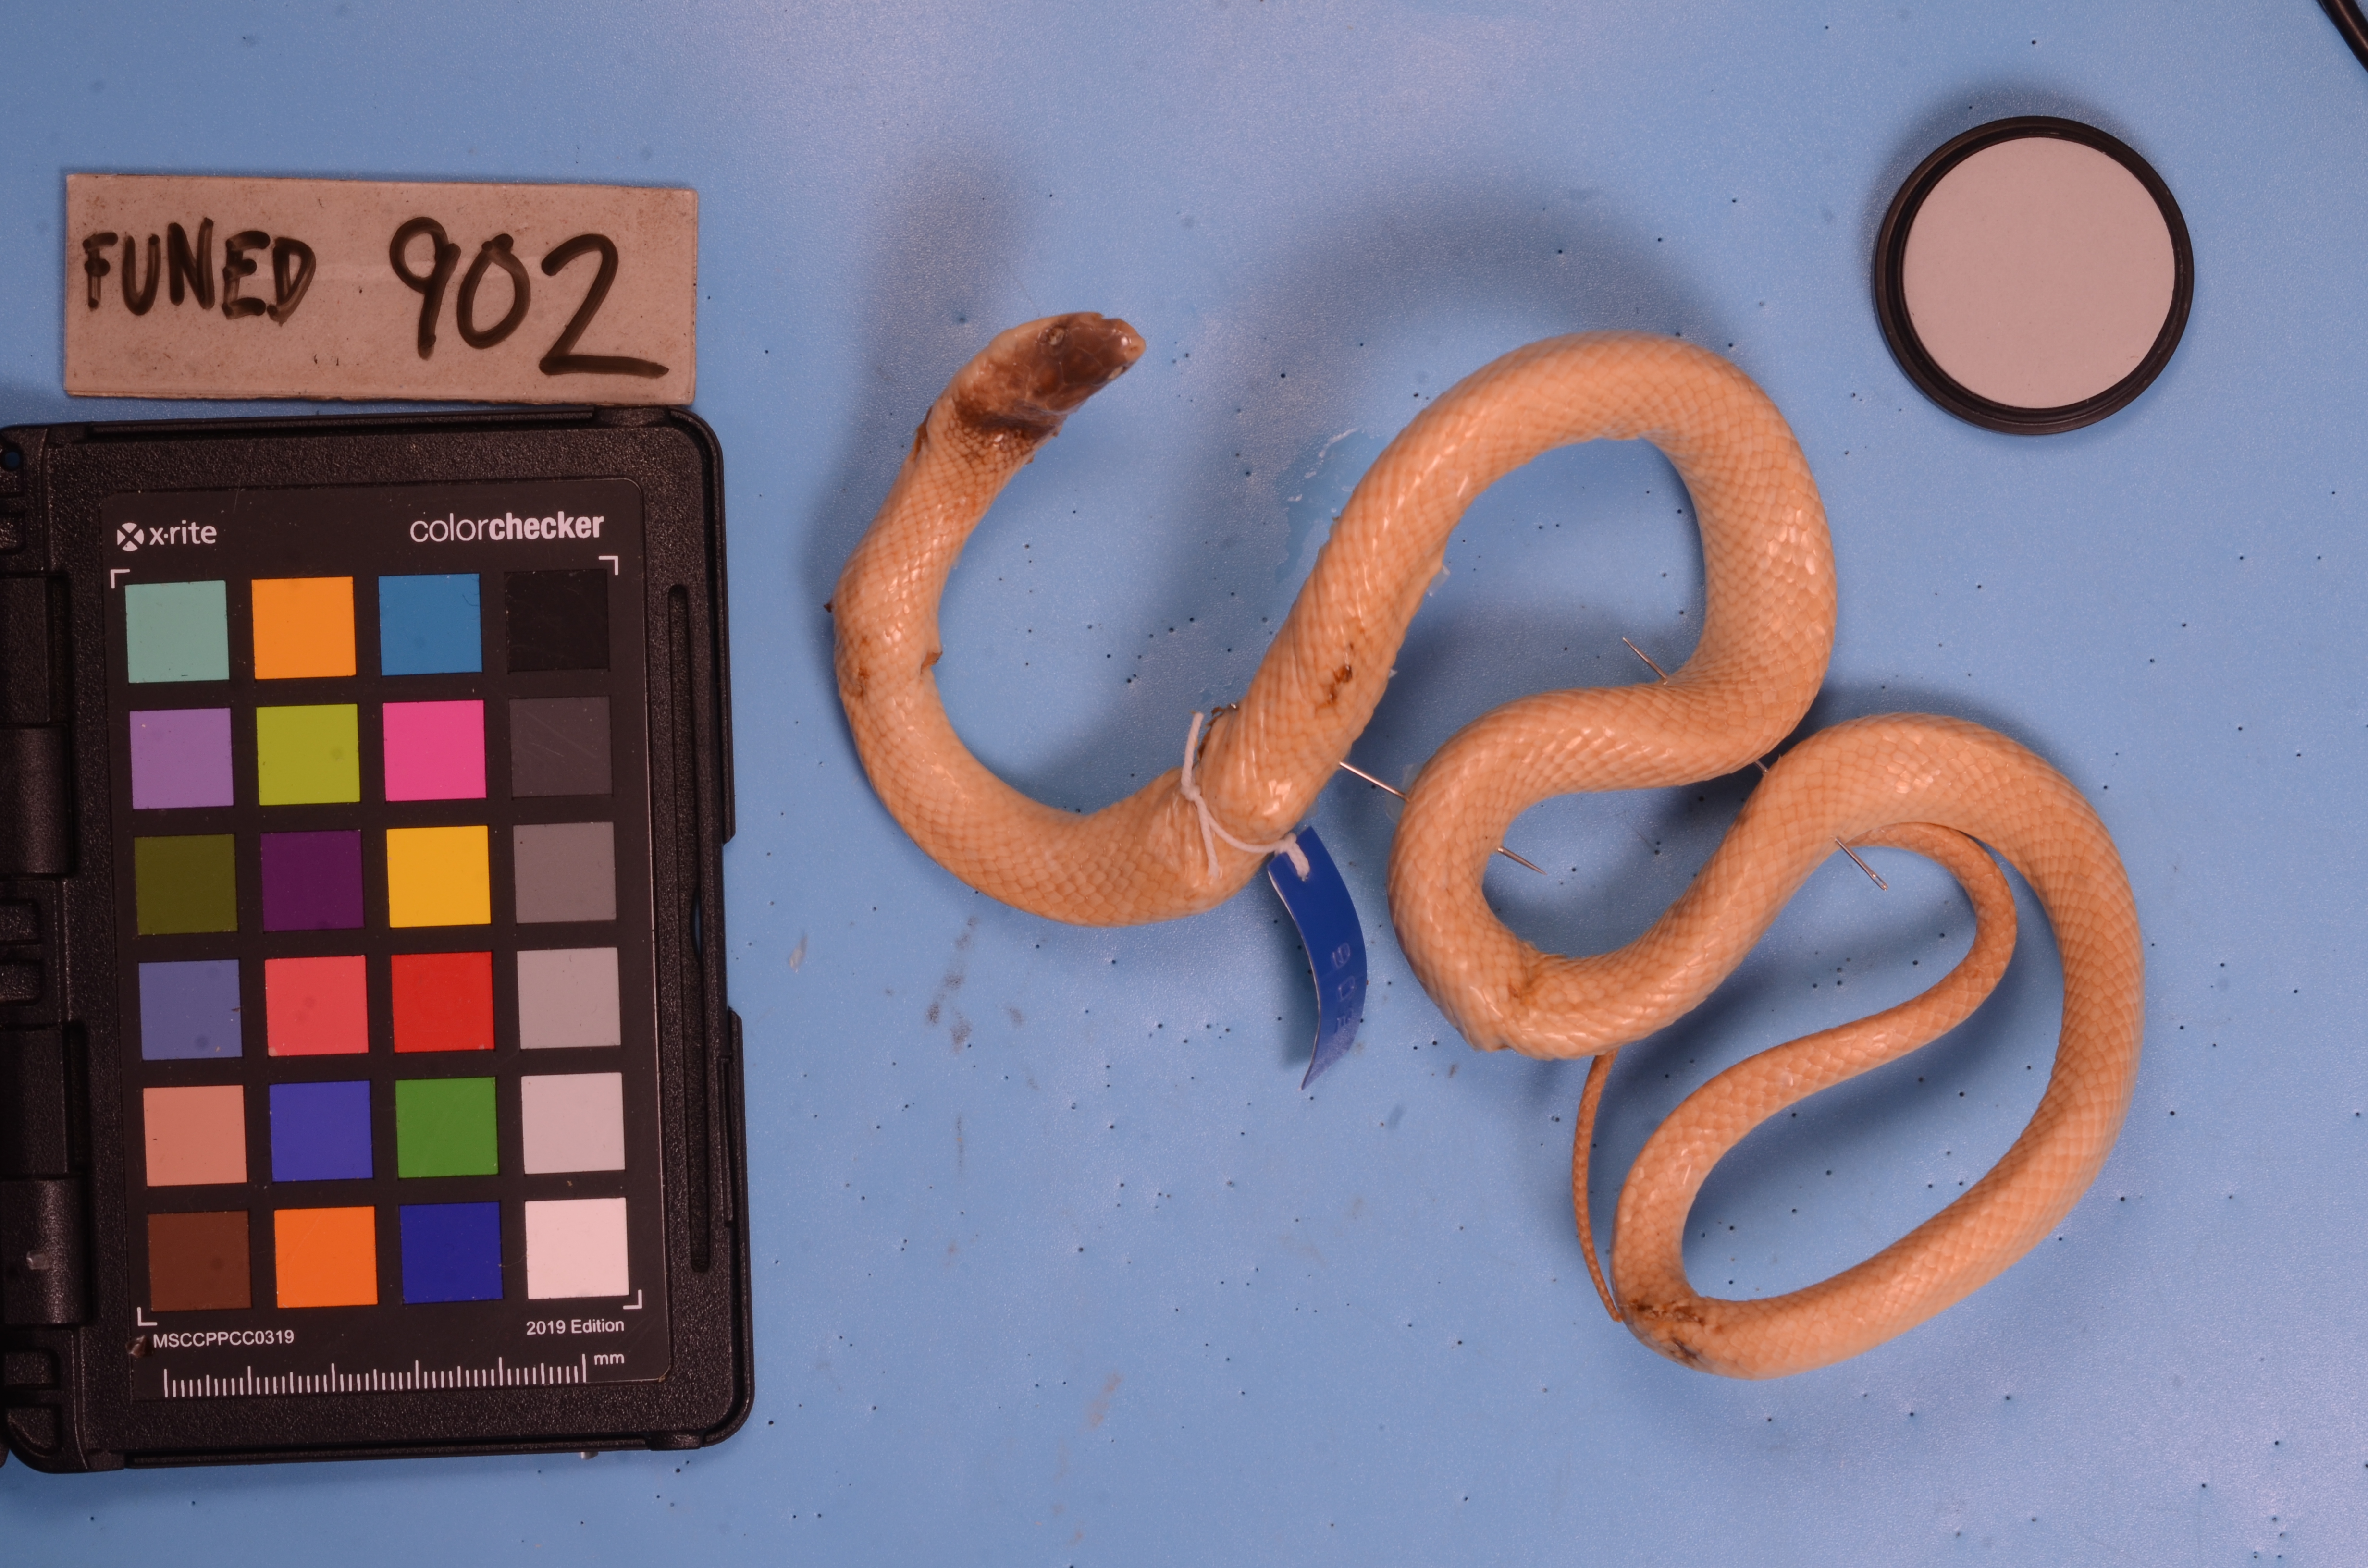
Species: Pseudoboa coronata
View: dorsal
Mimicry status: bad mimic